Piano Concerto No. 20 (Mozart)

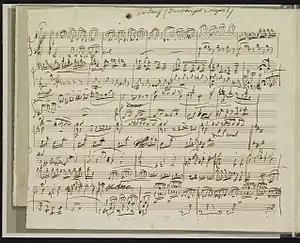
Manuscript of Brahms' cadenza to the first movement

The first movement starts off the concerto in the tonic key of D minor with the strings restlessly but quietly building up to a full "forte". Music critic Michael Steinberg calls this opening as "all atmosphere and gesture–no theme". It is then followed by the second theme, played by the woodwinds before being overtaken by the tutti orchestra.